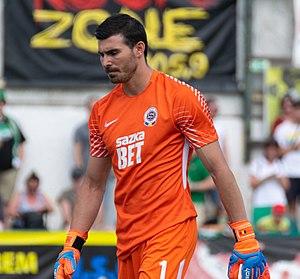
Florin Niță, né le 3 juillet 1987 à Bucarest en Roumanie, est un footballeur international roumain qui joue au poste de gardien pour le Sparta Prague.